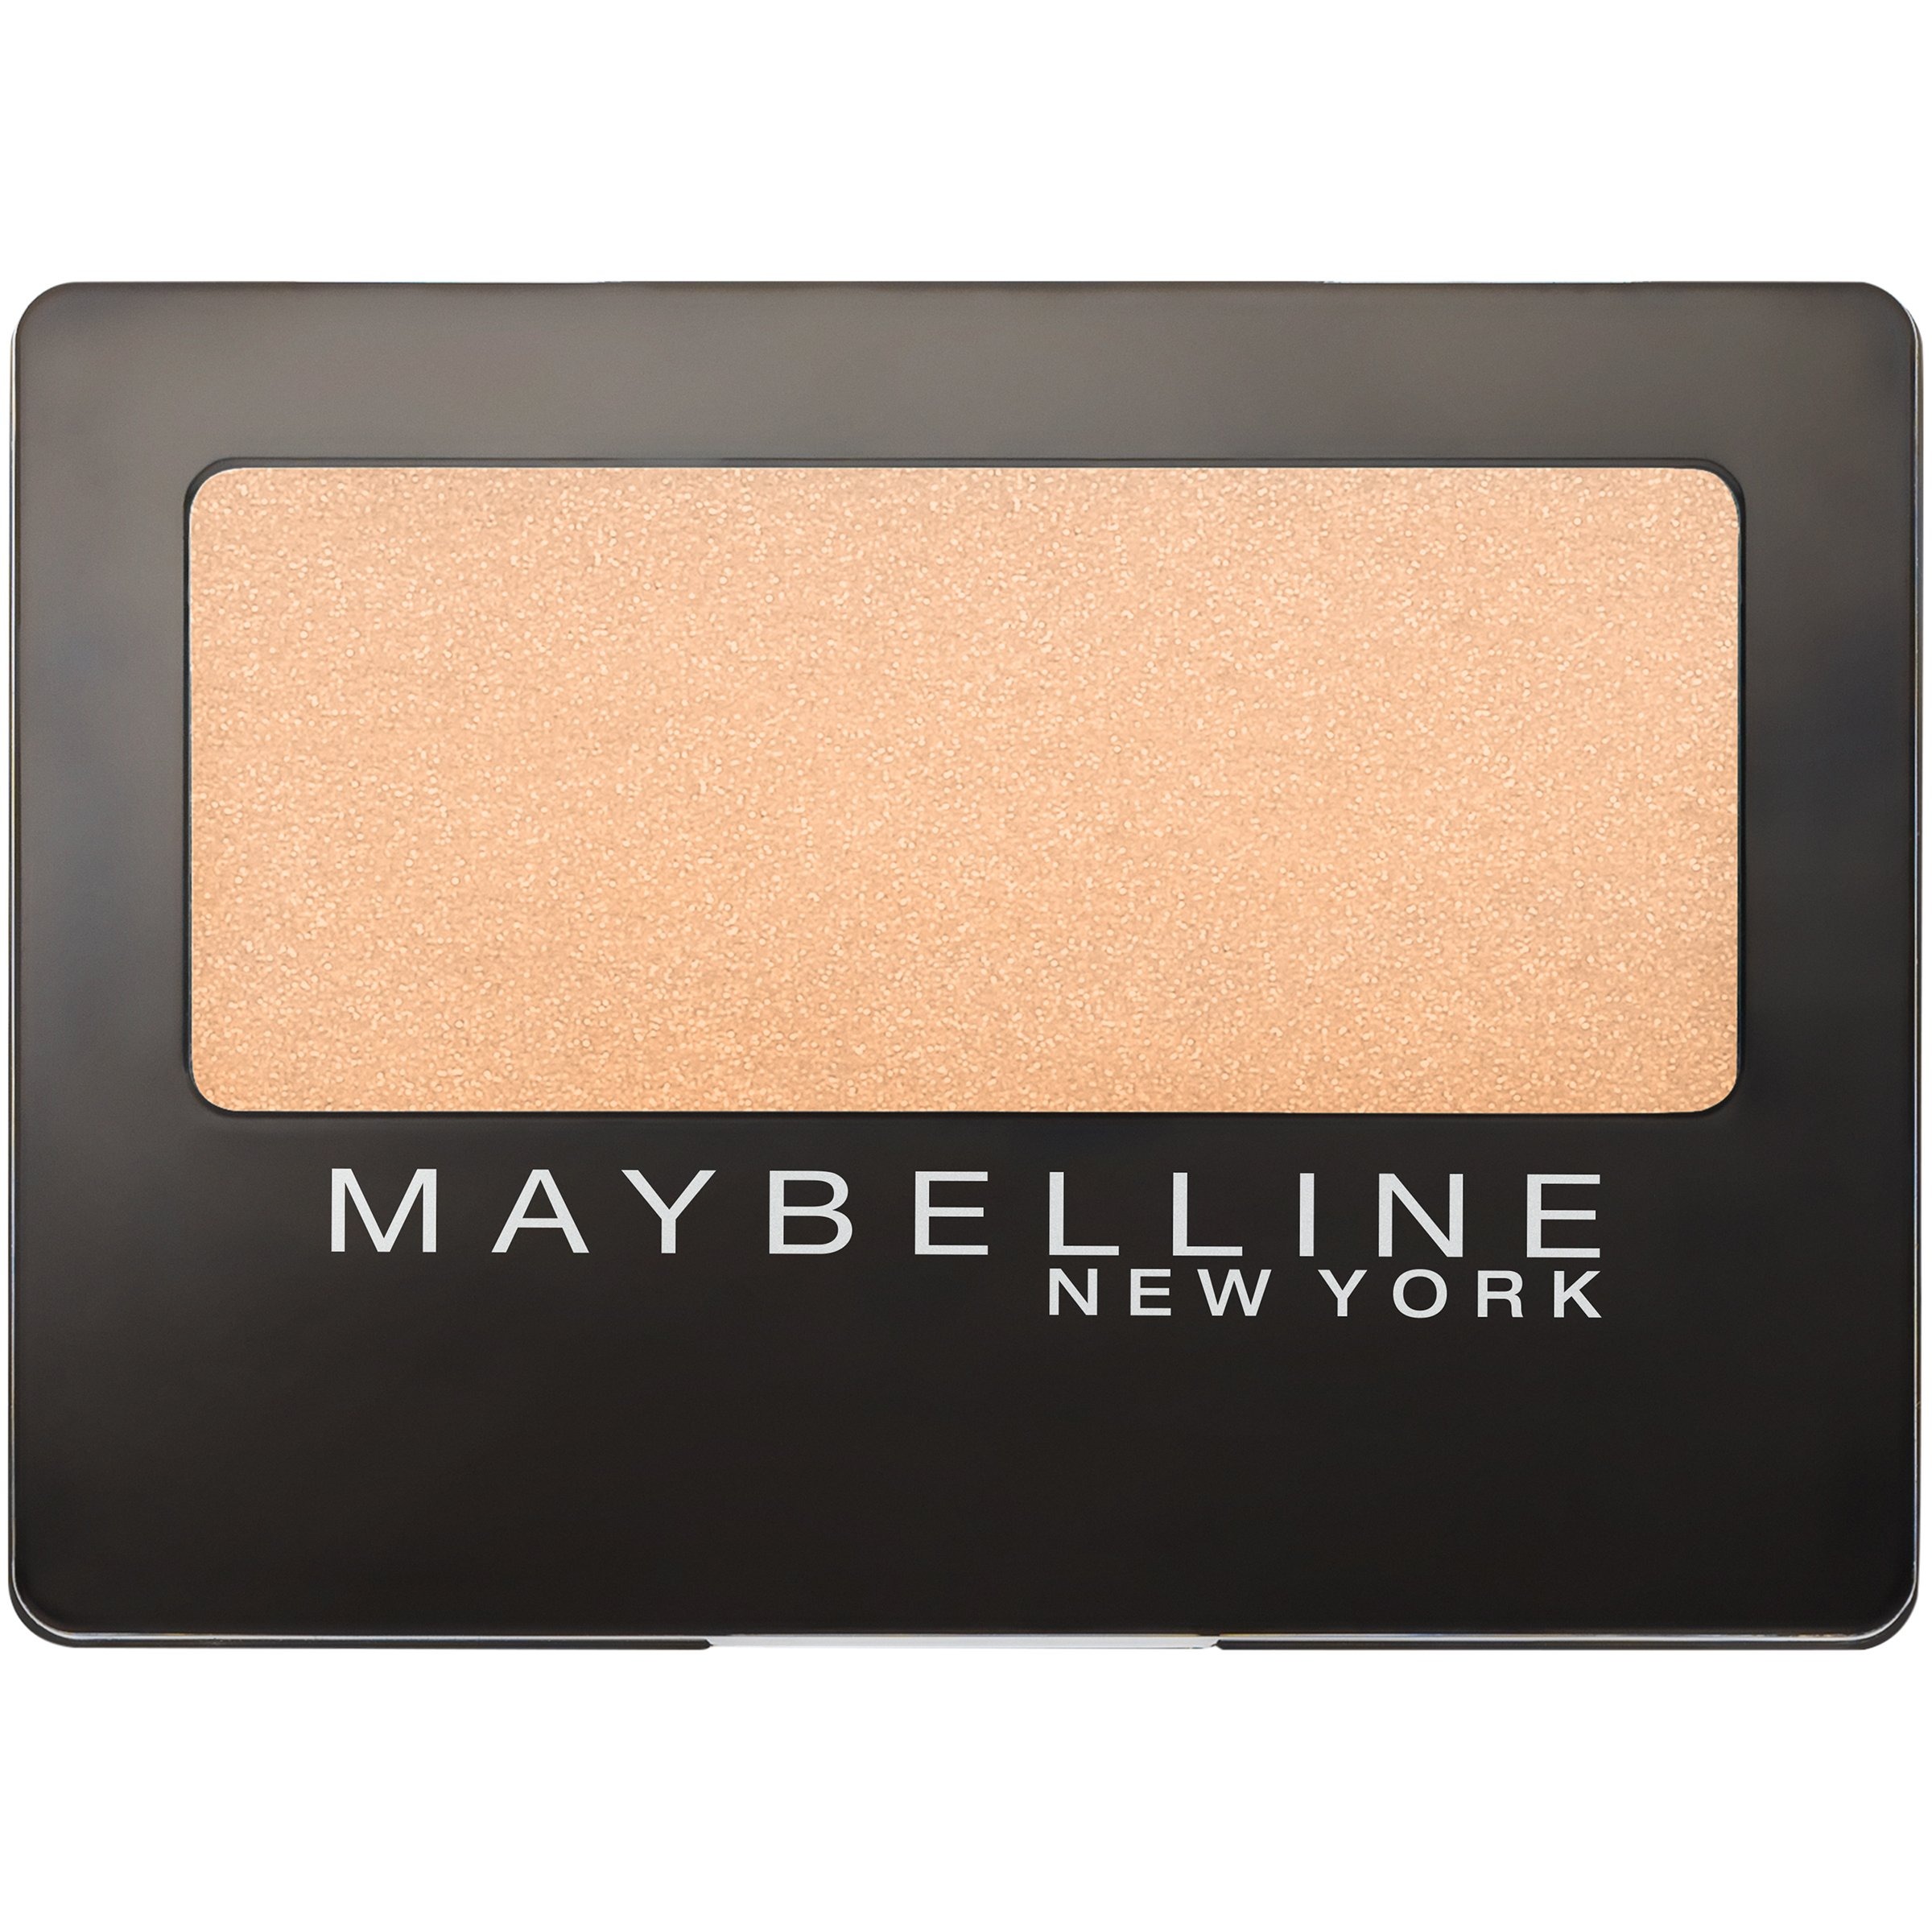
Item Name: Maybelline Expert Wear Eyeshadow, The Glo Down, 0.08 oz.
Bullet Point 1: Creamy saturated pigments in every mono eyeshadow
Bullet Point 2: Wear alone or mix and match colors
Bullet Point 3: Long-wearing and easy to blend
Bullet Point 4: Up to 14 hour wear
Value: 0.08
Unit: Ounce

Price: 4.985